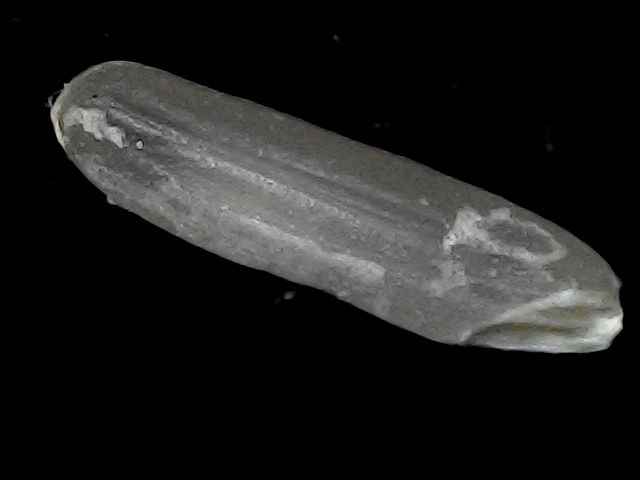
Rice variety: BD70